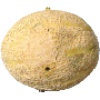
Label: Cantaloupe 2